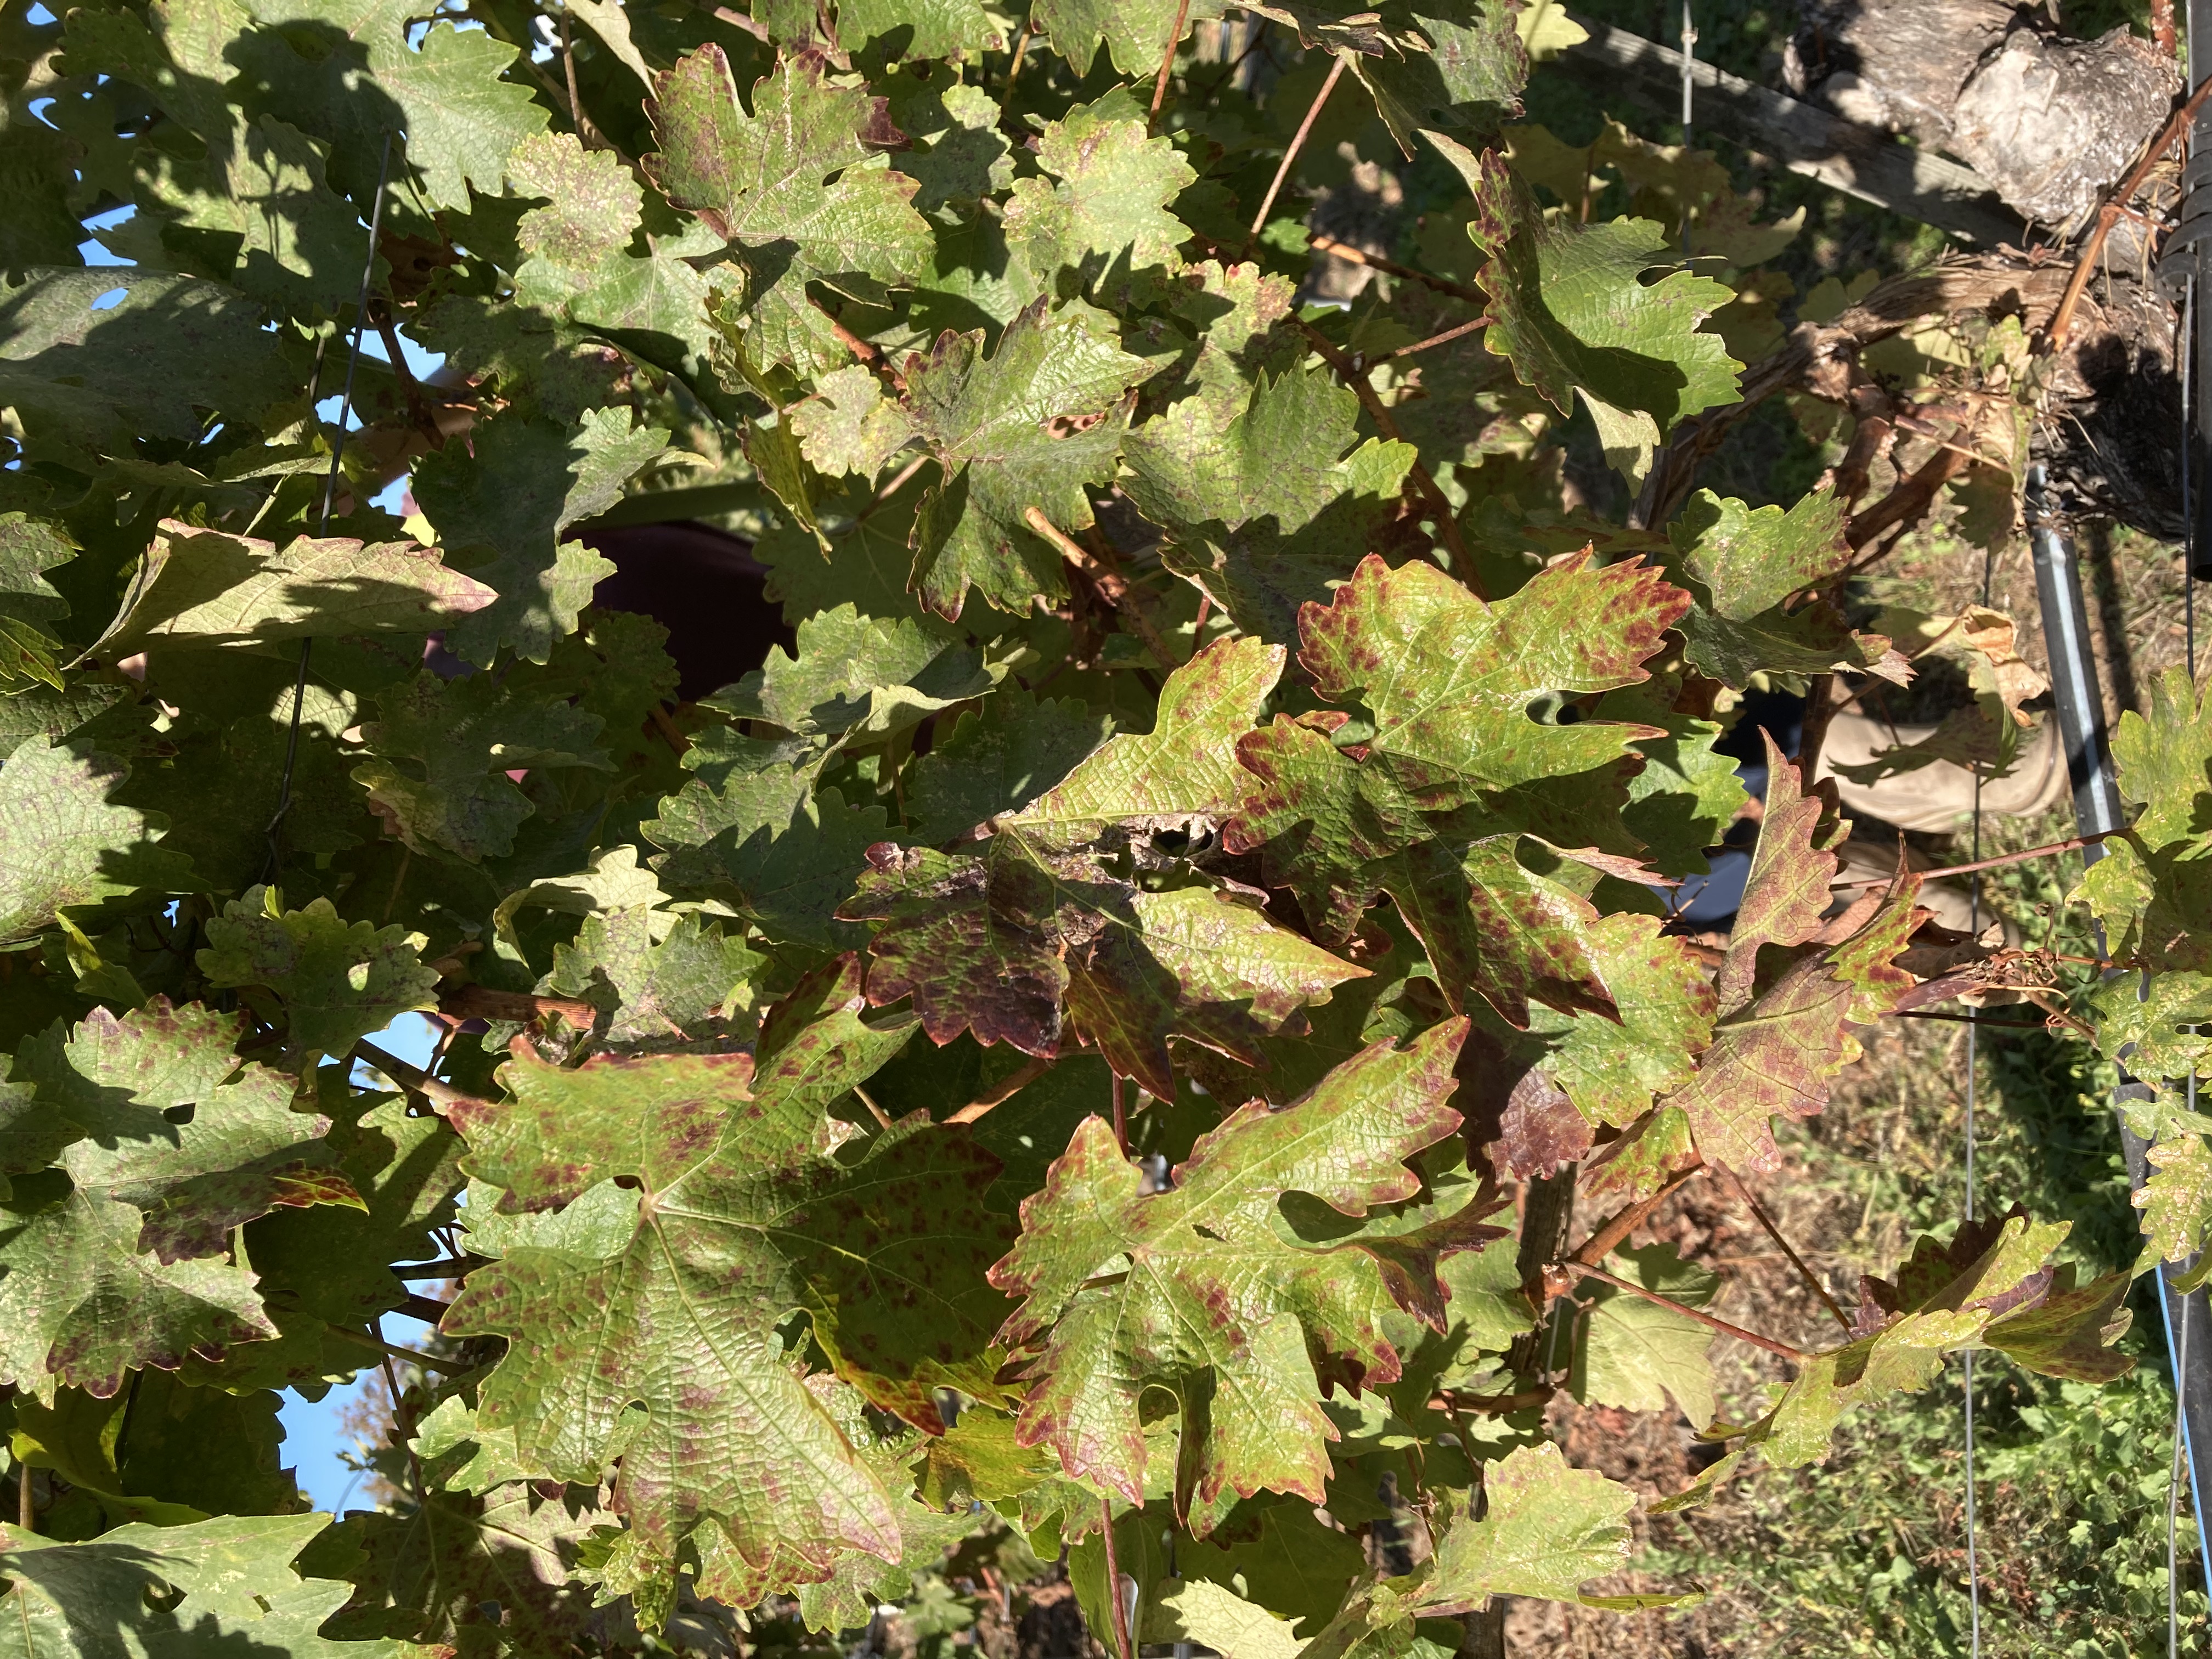
Label: Leafroll 3